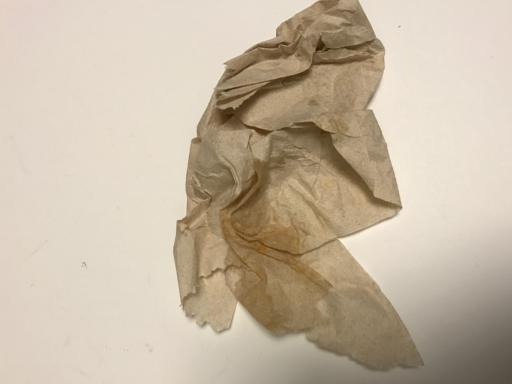
Label: trash